Corfu Declaration

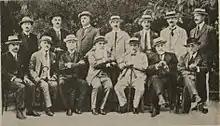
Participants of the June–July 1917 talks that resulted in the adoption of the Corfu Declaration

Despite radically different views on the system of government in the proposed common state, a series of meetings were held from 15 June to 20 July in order to reach a consensus. The negotiating parties mistrusted each other. The Yugoslav Committee based their positions on local autonomies, legal institutions, federalism and the Croatian state right, but the Serbian government considered those positions vestiges of the struggle against the "enemy" (meaning Austria-Hungary). On the other hand, Pašić touted universal suffrage and simple parliamentary democracy, interpreted by Trumbić as a way to ensure the rule of the Serbs as the most populous ethnic group in the proposed state. In response to Trumbić's demands, Pašić said that if the Croats insisted on a federation, the Serbian government would abandon the unification project in favour of the creation of Greater Serbia. After twenty-eight plenary meetings over the course of thirty-five days, differences of opinion became apparent, and no agreement on the system of government was reached. The resulting Corfu Declaration glossed over this, leaving it to the future Constituent Assembly to decide by an unspecified qualified majority – i.e. not by a simple majority vote – before being approved by the Serbian king. According to the scholar Dejan Medaković, Trumbić claimed he had to sign the Declaration as the only way for his people to be on the war's winning side.